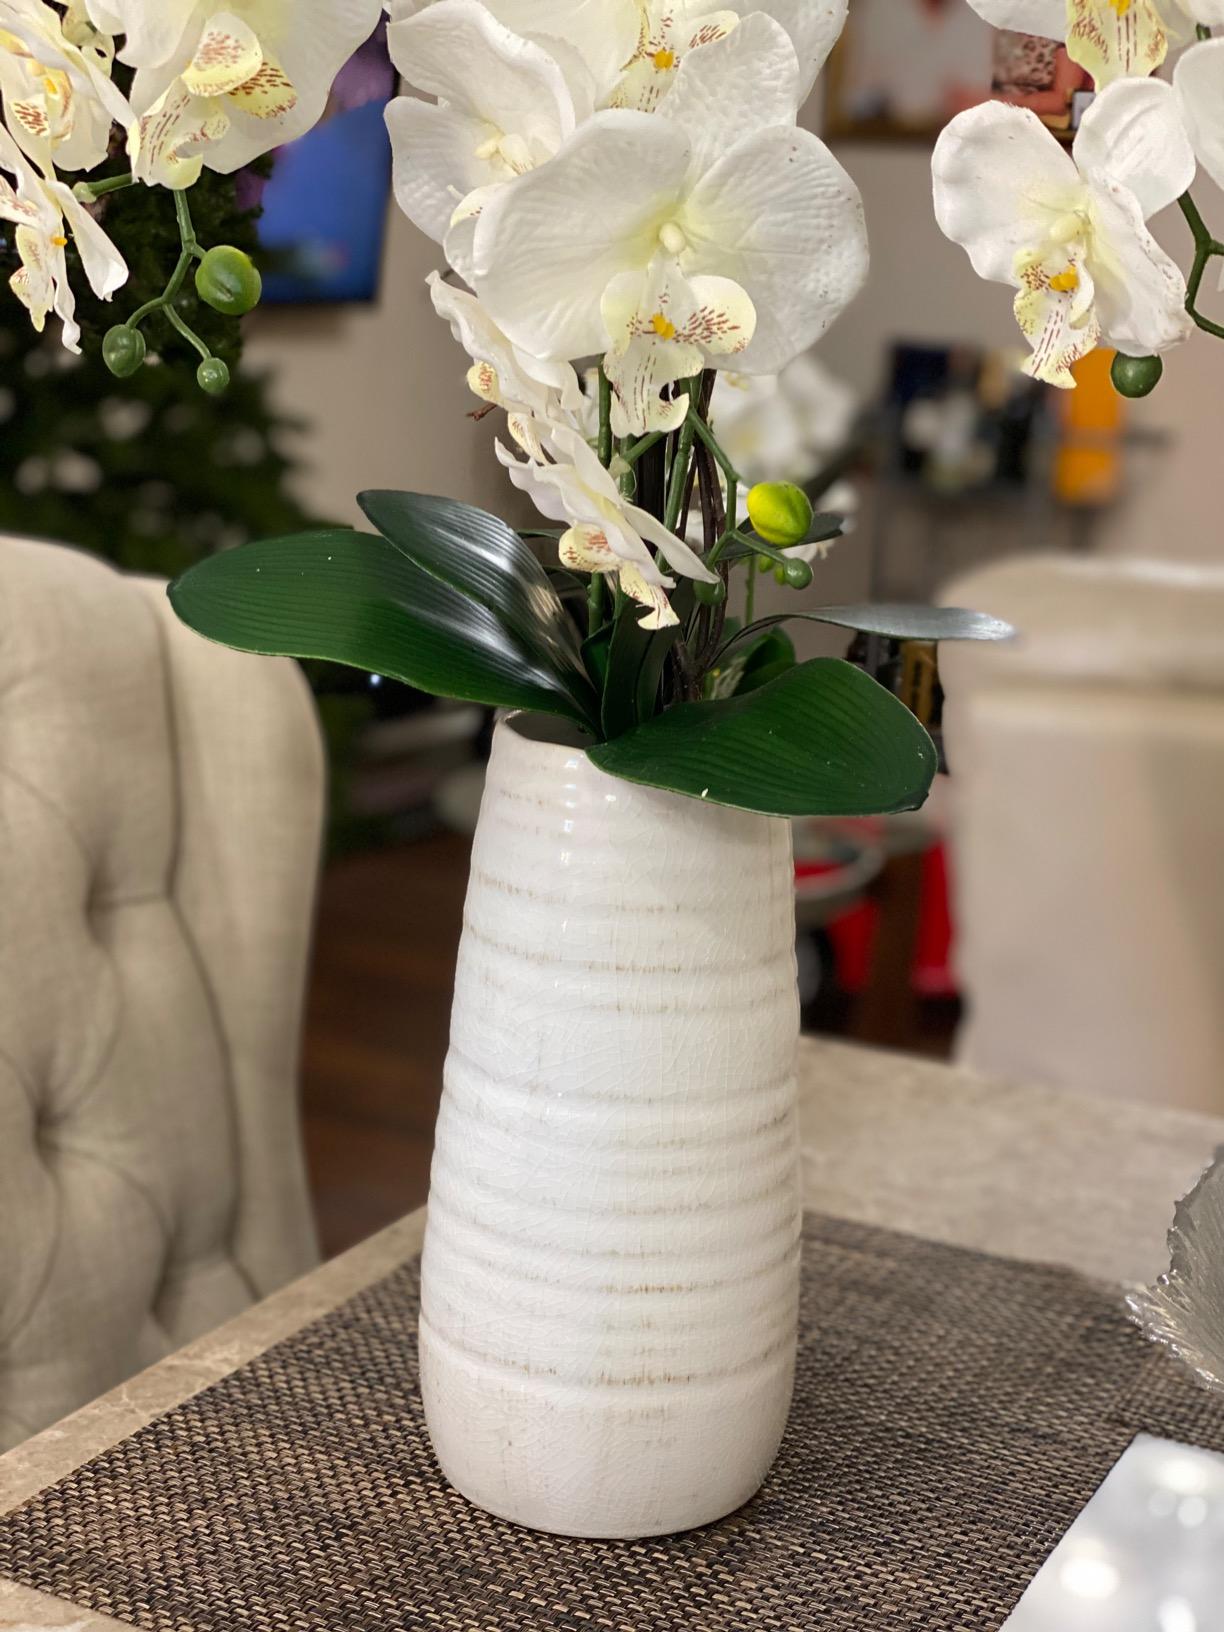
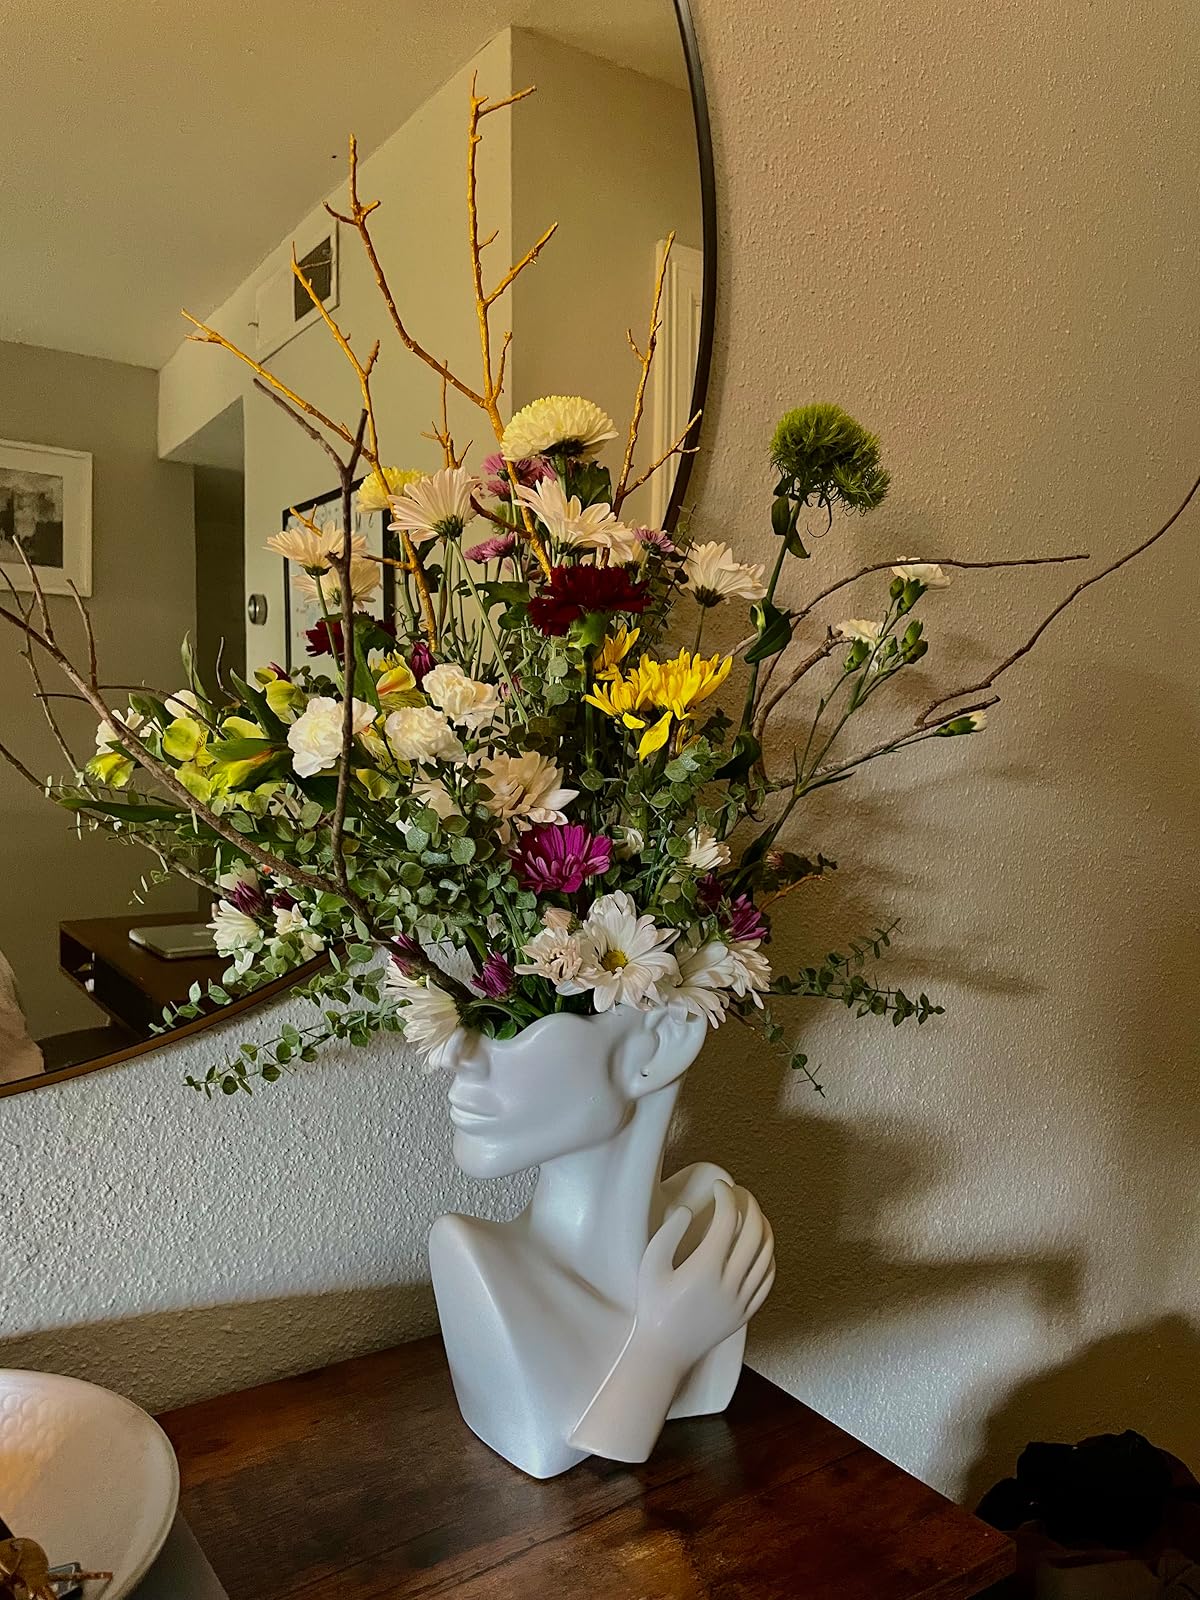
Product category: vase
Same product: no